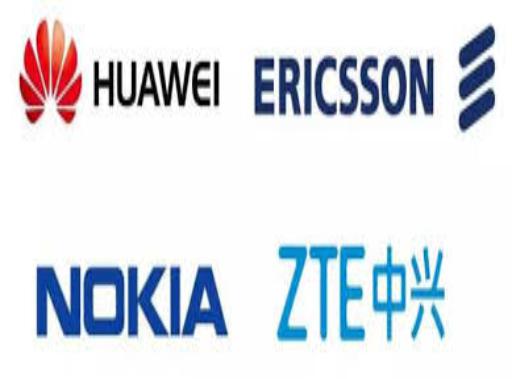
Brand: Ericsson
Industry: Electronic